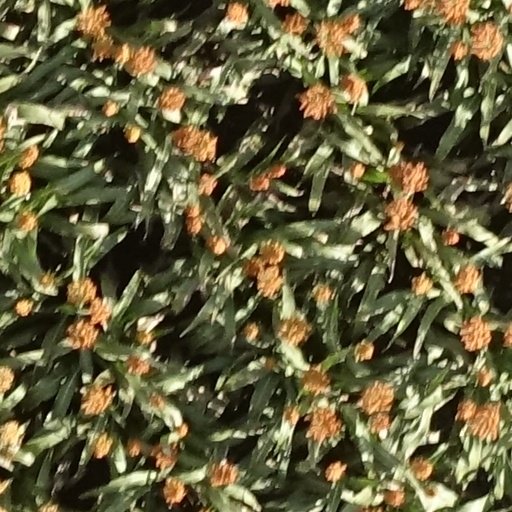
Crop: sorghum